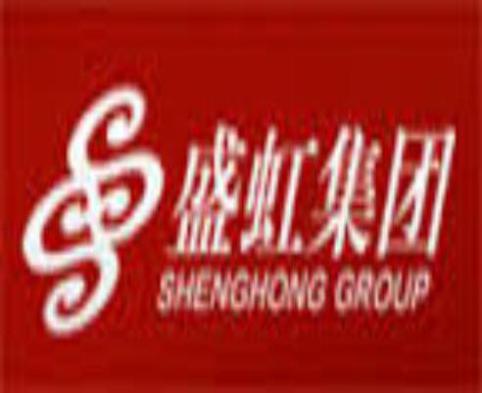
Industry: Others